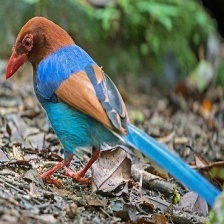
Species: SRI LANKA BLUE MAGPIE
Scientific name: UROCISSA ORNATA
ImageNet parent category: magpie